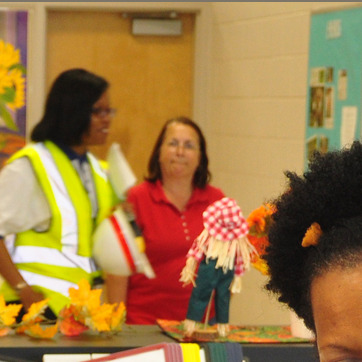
Material: skin